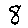
Label: 8